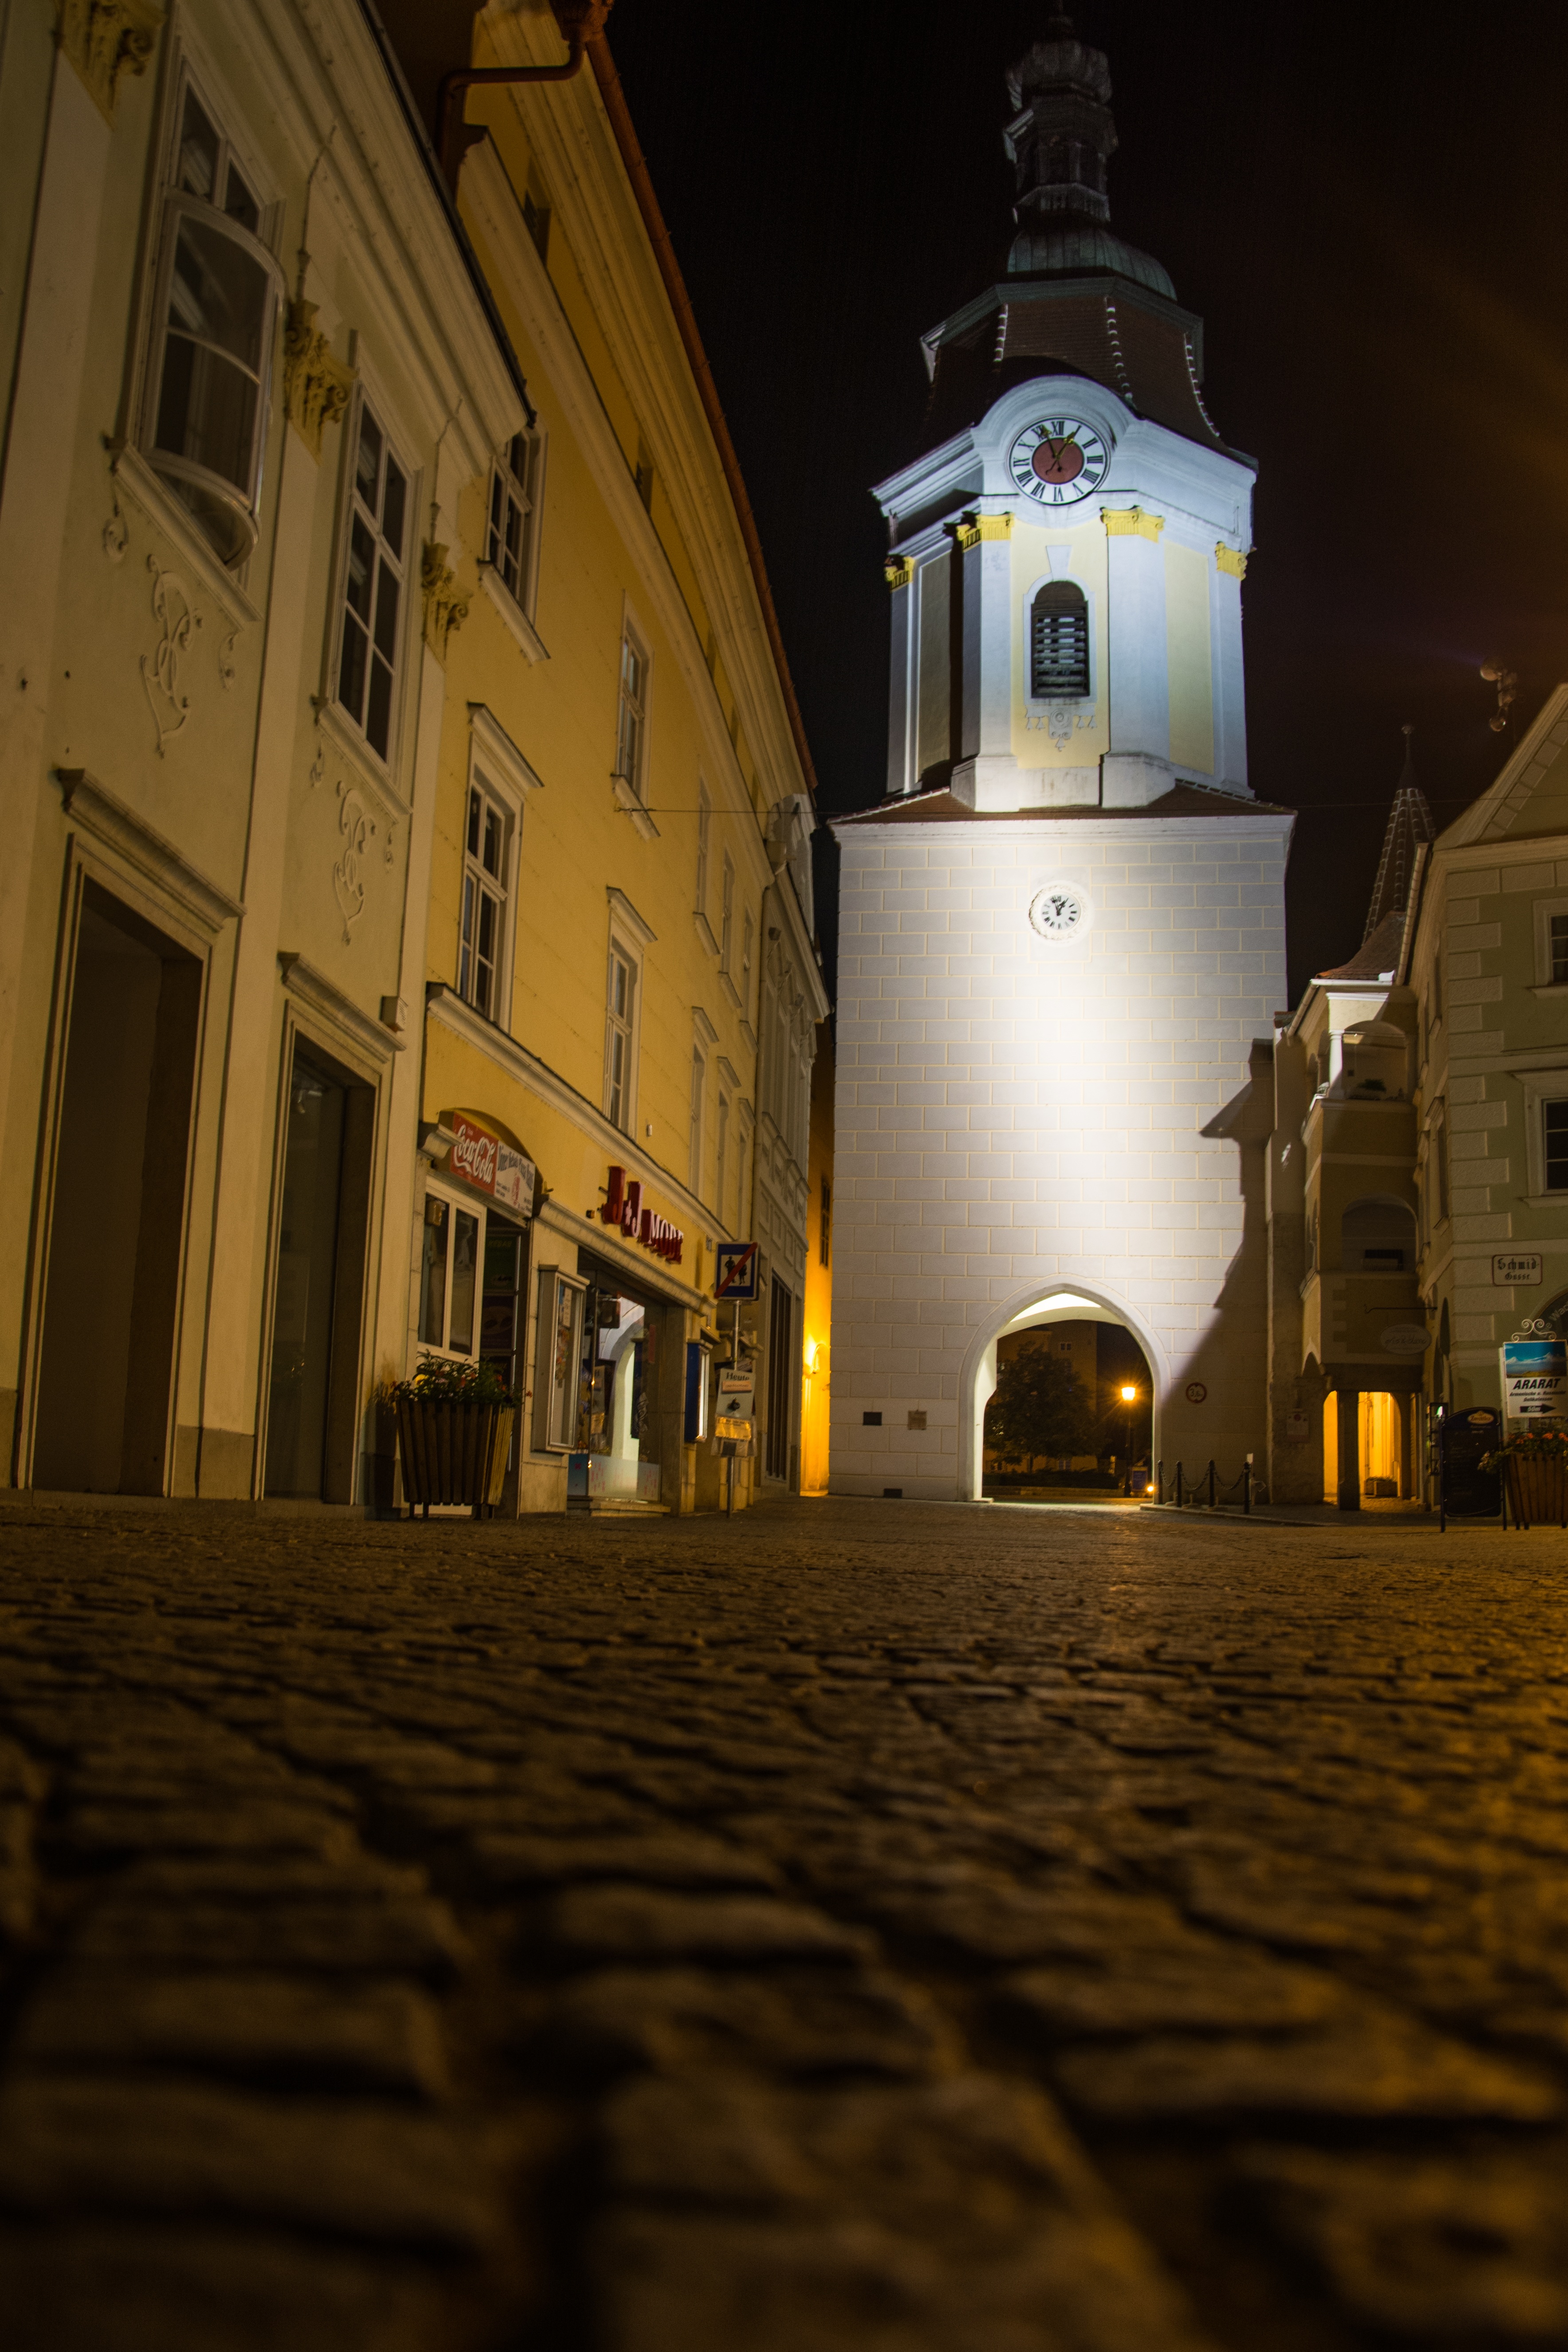
light, road, street, night, town, building, old, evening, tower, darkness, lighting, goal, city wall, housewife, krems, urban area